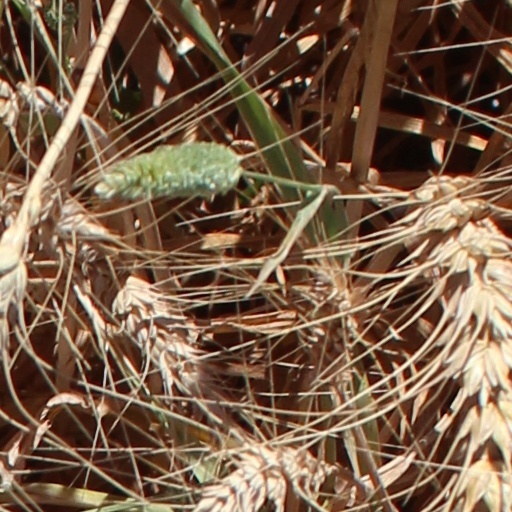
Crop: wheat